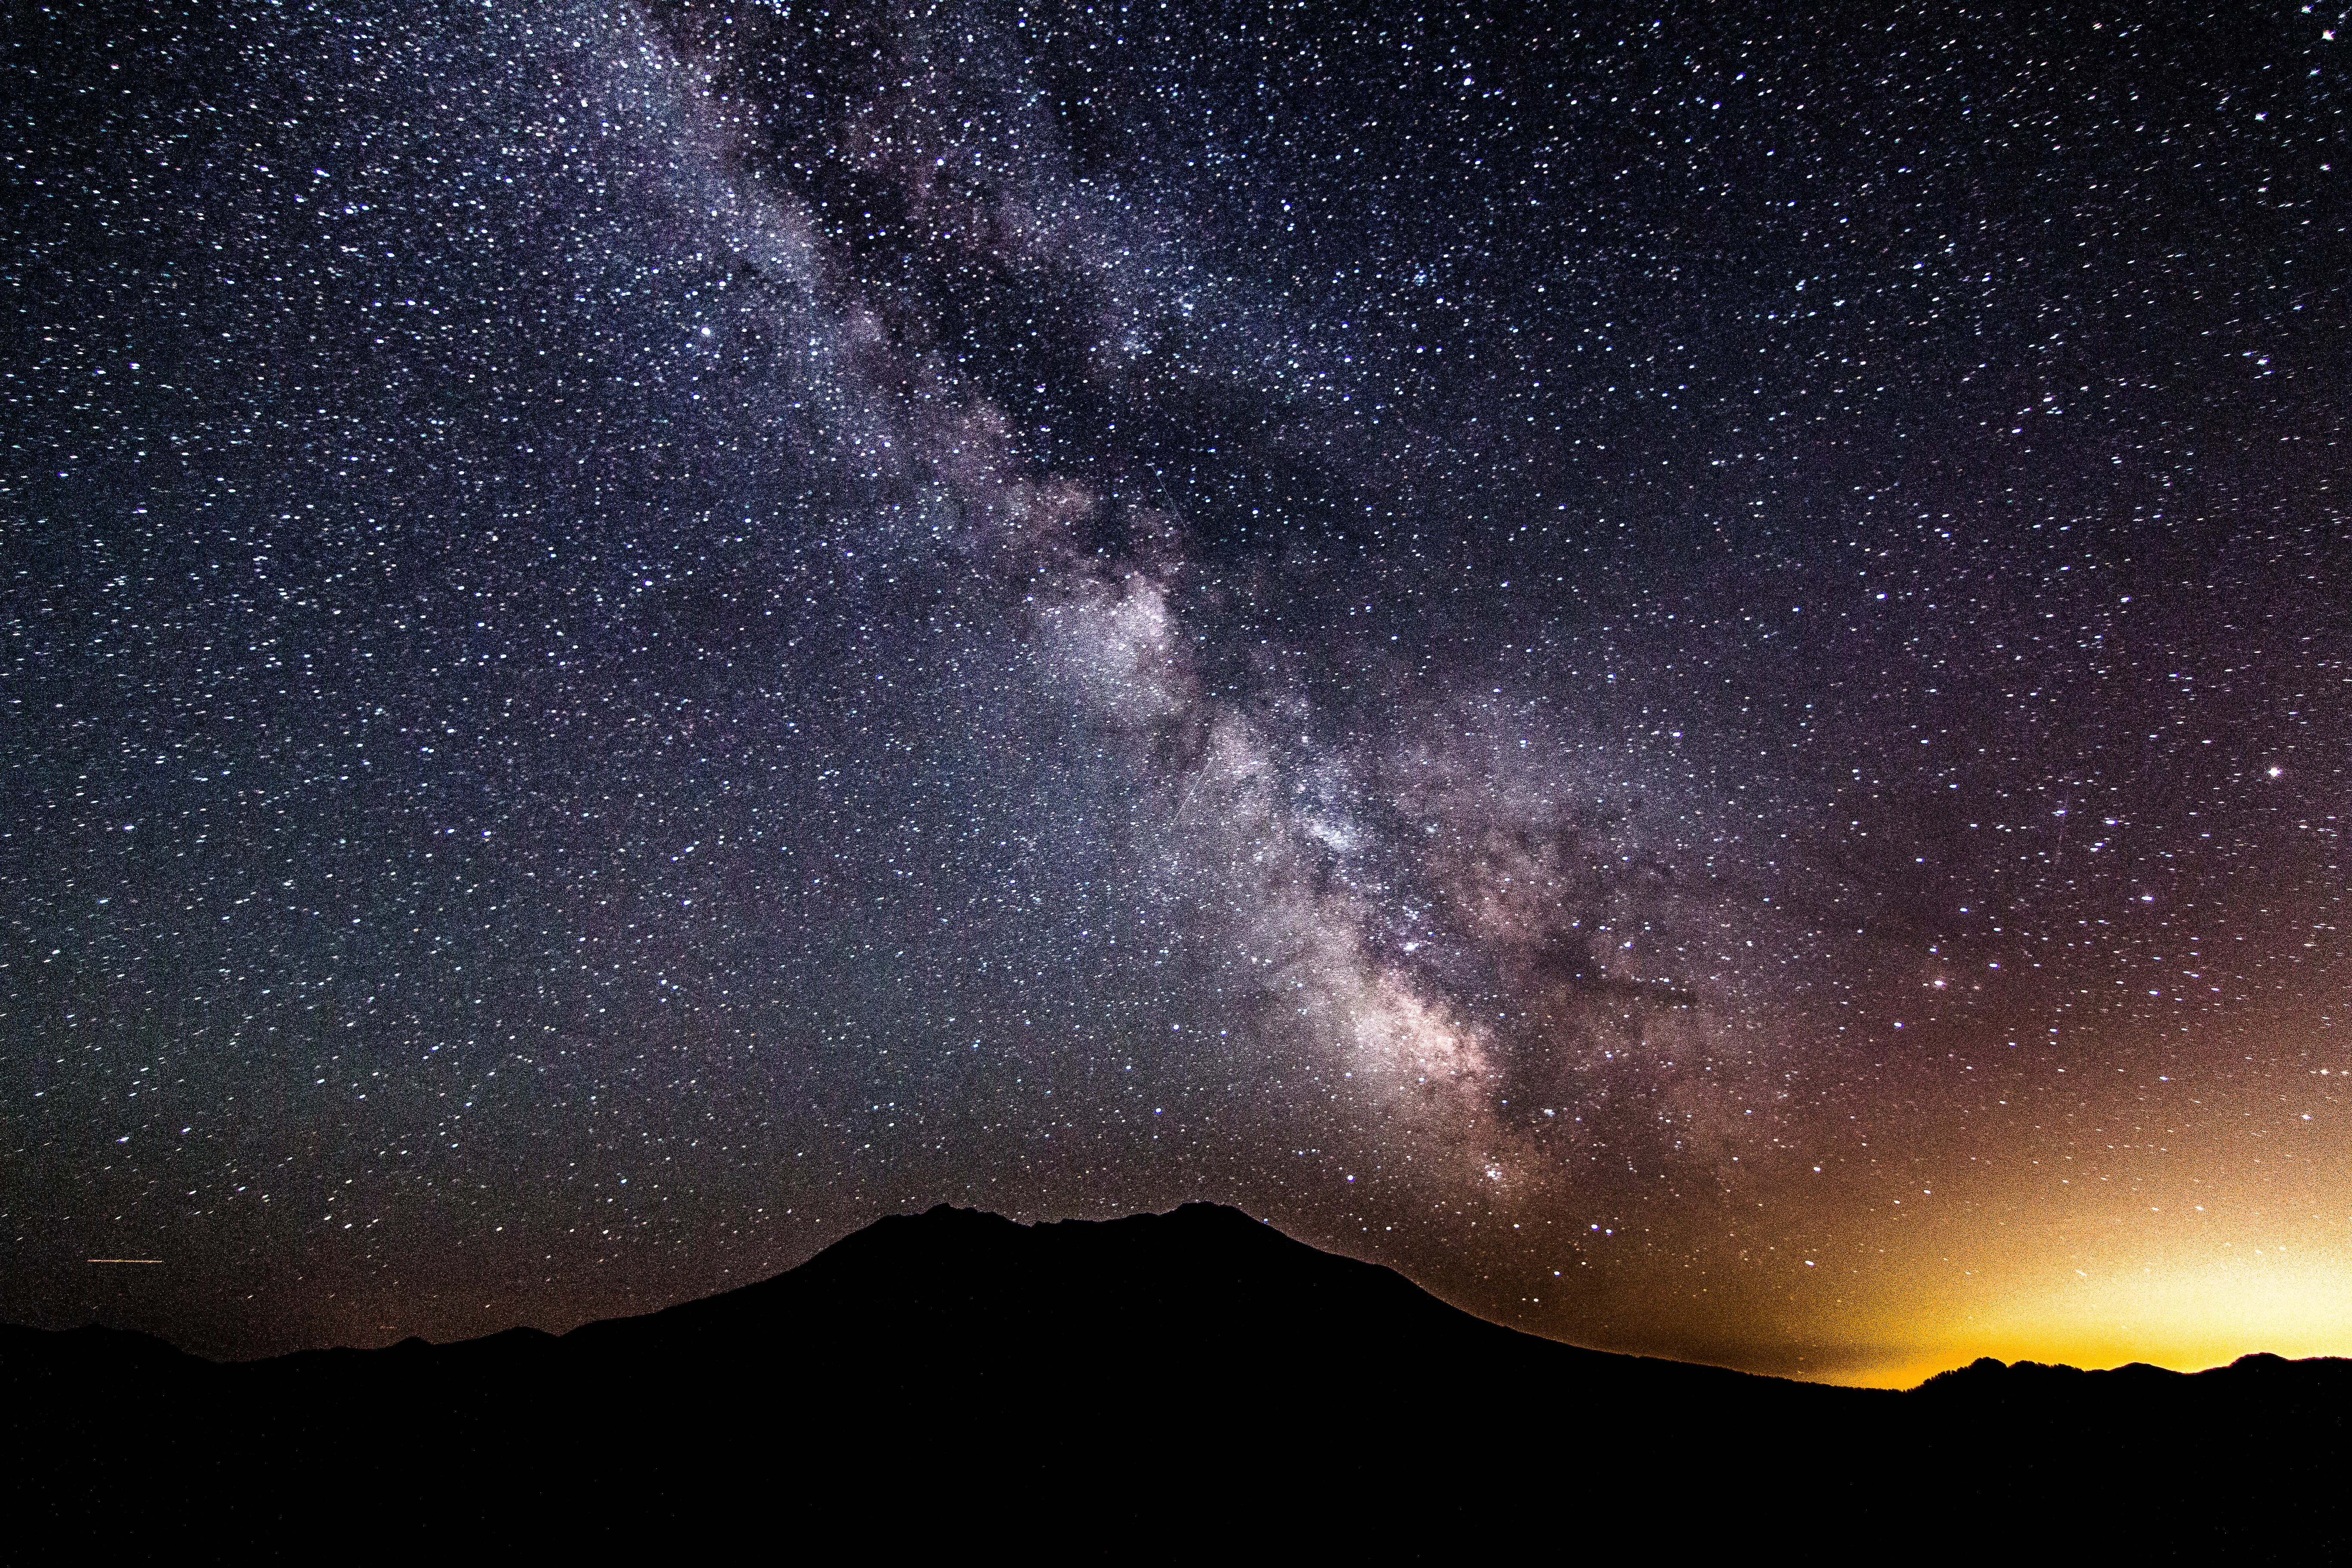
star, milky way, atmosphere, galaxy, outer space, astronomy, astronomical object, spiral galaxy